126th Air Refueling Squadron

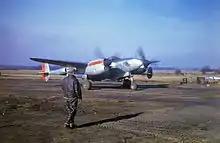
F-5 Lightning at Chalgrove

The squadron was reactivated at Fort Myers Army Air Field, Florida as part of Third Air Force in March 1943 and initially trained, as the 126th Reconnaissance Squadron to be a tactical reconnaissance squadron. In August, its mission changed to photographic reconnaissance and it was redesignated the 34th Photographic Reconnaissance Squadron and converted to the Lockheed P-38 Lightning high speed reconnaissance aircraft. The unit deployed to the European Theater of Operations, where it became part of Ninth Air Force in England. The squadron performed aerial reconnaissance of enemy-held territory in Occupied Europe prior to the Normandy Invasion. It supported Operation Overlord, the Normandy invasion in June 1944 by performing visual and photographic reconnaissance of bridges, artillery, road and railway junctions, traffic centers, airfields, and other targets.